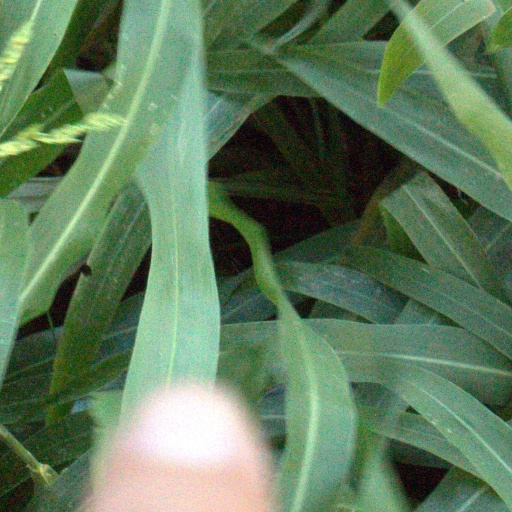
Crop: sorghum